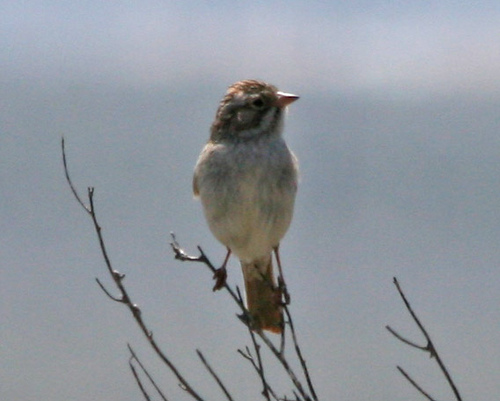
this small bird has a white and gray breast and belly, dark gray tail feathers and a gray striped head.
small grey bird with a dark brown head and a dark brown tail and small pointy beak.
this is a white bird with black stripes on its head.
this bird is white with brown on its head and has a very short beak.
this is a small white bird with a brown tail feather and a brown striped head.
this bird is white with brown and has a very short beak.
this bird has wings that are brown and has a white belly
this bird has wings that are brown and has a white belly
this bird has a small stubby pink bill and a brown crown
this bird has a brown speckled crown and nape, with a white belly.
Species: Brewer Sparrow